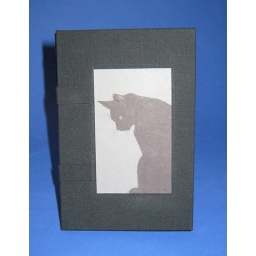
A one-of-a-kind book of E.A. Poe's &amp;quot;The Black Cat,&amp;quot; created in memory of Earl, a black cat of singular qualities.